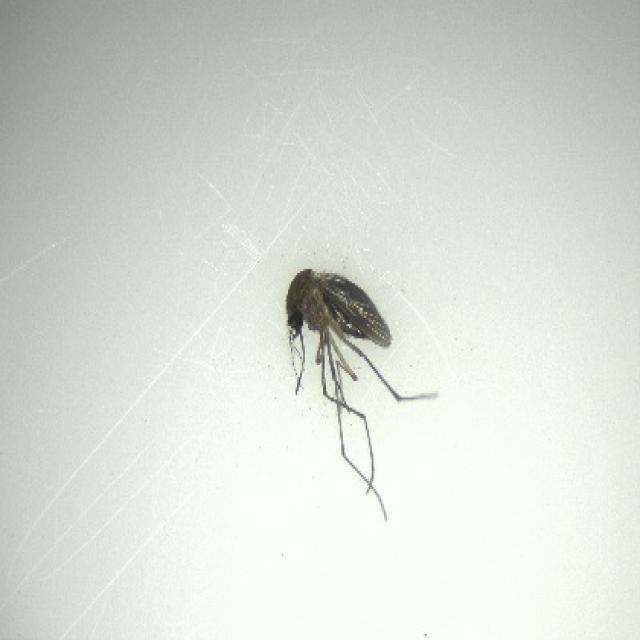
Species: culex_tritaeniorhynchus